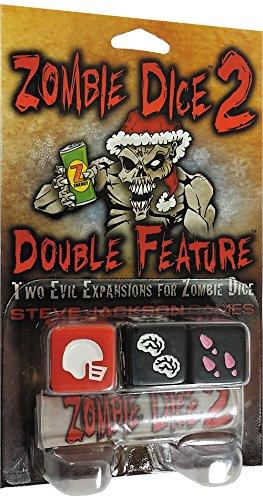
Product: Zombie Dice 2 - Double Feature
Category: Toys & Games | Games & Accessories | Game Accessories | Standard Game Dice
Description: Three new ways to eat brains, and theyre all in Zombie Dice 2  Double Feature.
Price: $12.97
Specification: ProductDimensions:3x0.8x5inches|ItemWeight:0.16ounces|ShippingWeight:0.8ounces(Viewshippingratesandpolicies)|DomesticShipping:ItemcanbeshippedwithinU.S.|InternationalShipping:ThisitemcanbeshippedtoselectcountriesoutsideoftheU.S.LearnMore|ASIN:B007JPS3YY|Itemmodelnumber:131324|Manufacturerrecommendedage:10yearsandup